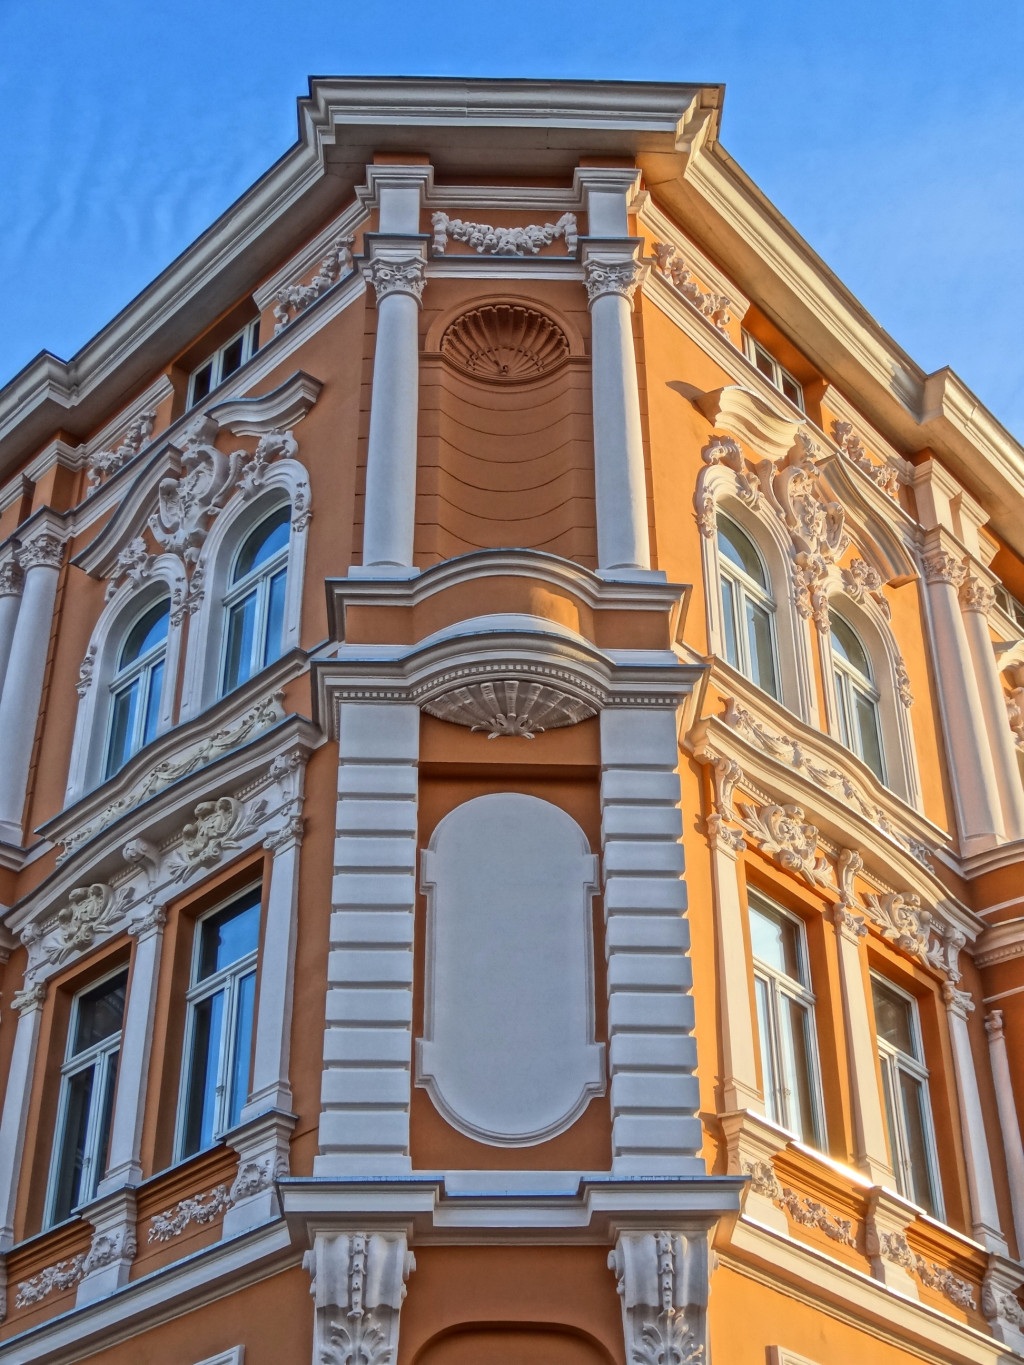
architecture, window, building, downtown, landmark, facade, church, exterior, windows, synagogue, basilica, niche, classical architecture, bydgoszcz, stary port